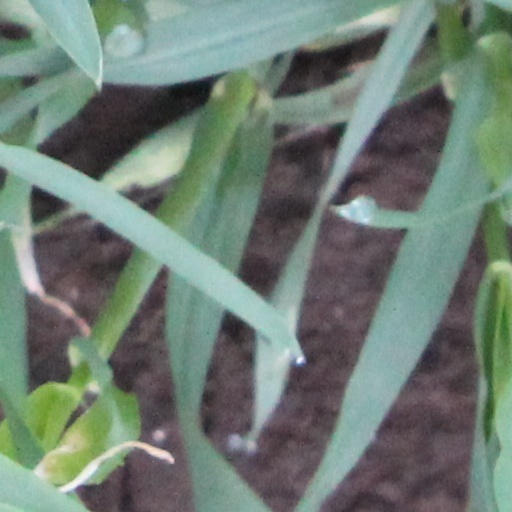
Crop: wheat